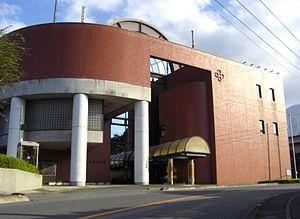
Yokoze est un bourg du district de Chichibu, situé dans la préfecture de Saitama, au Japon.